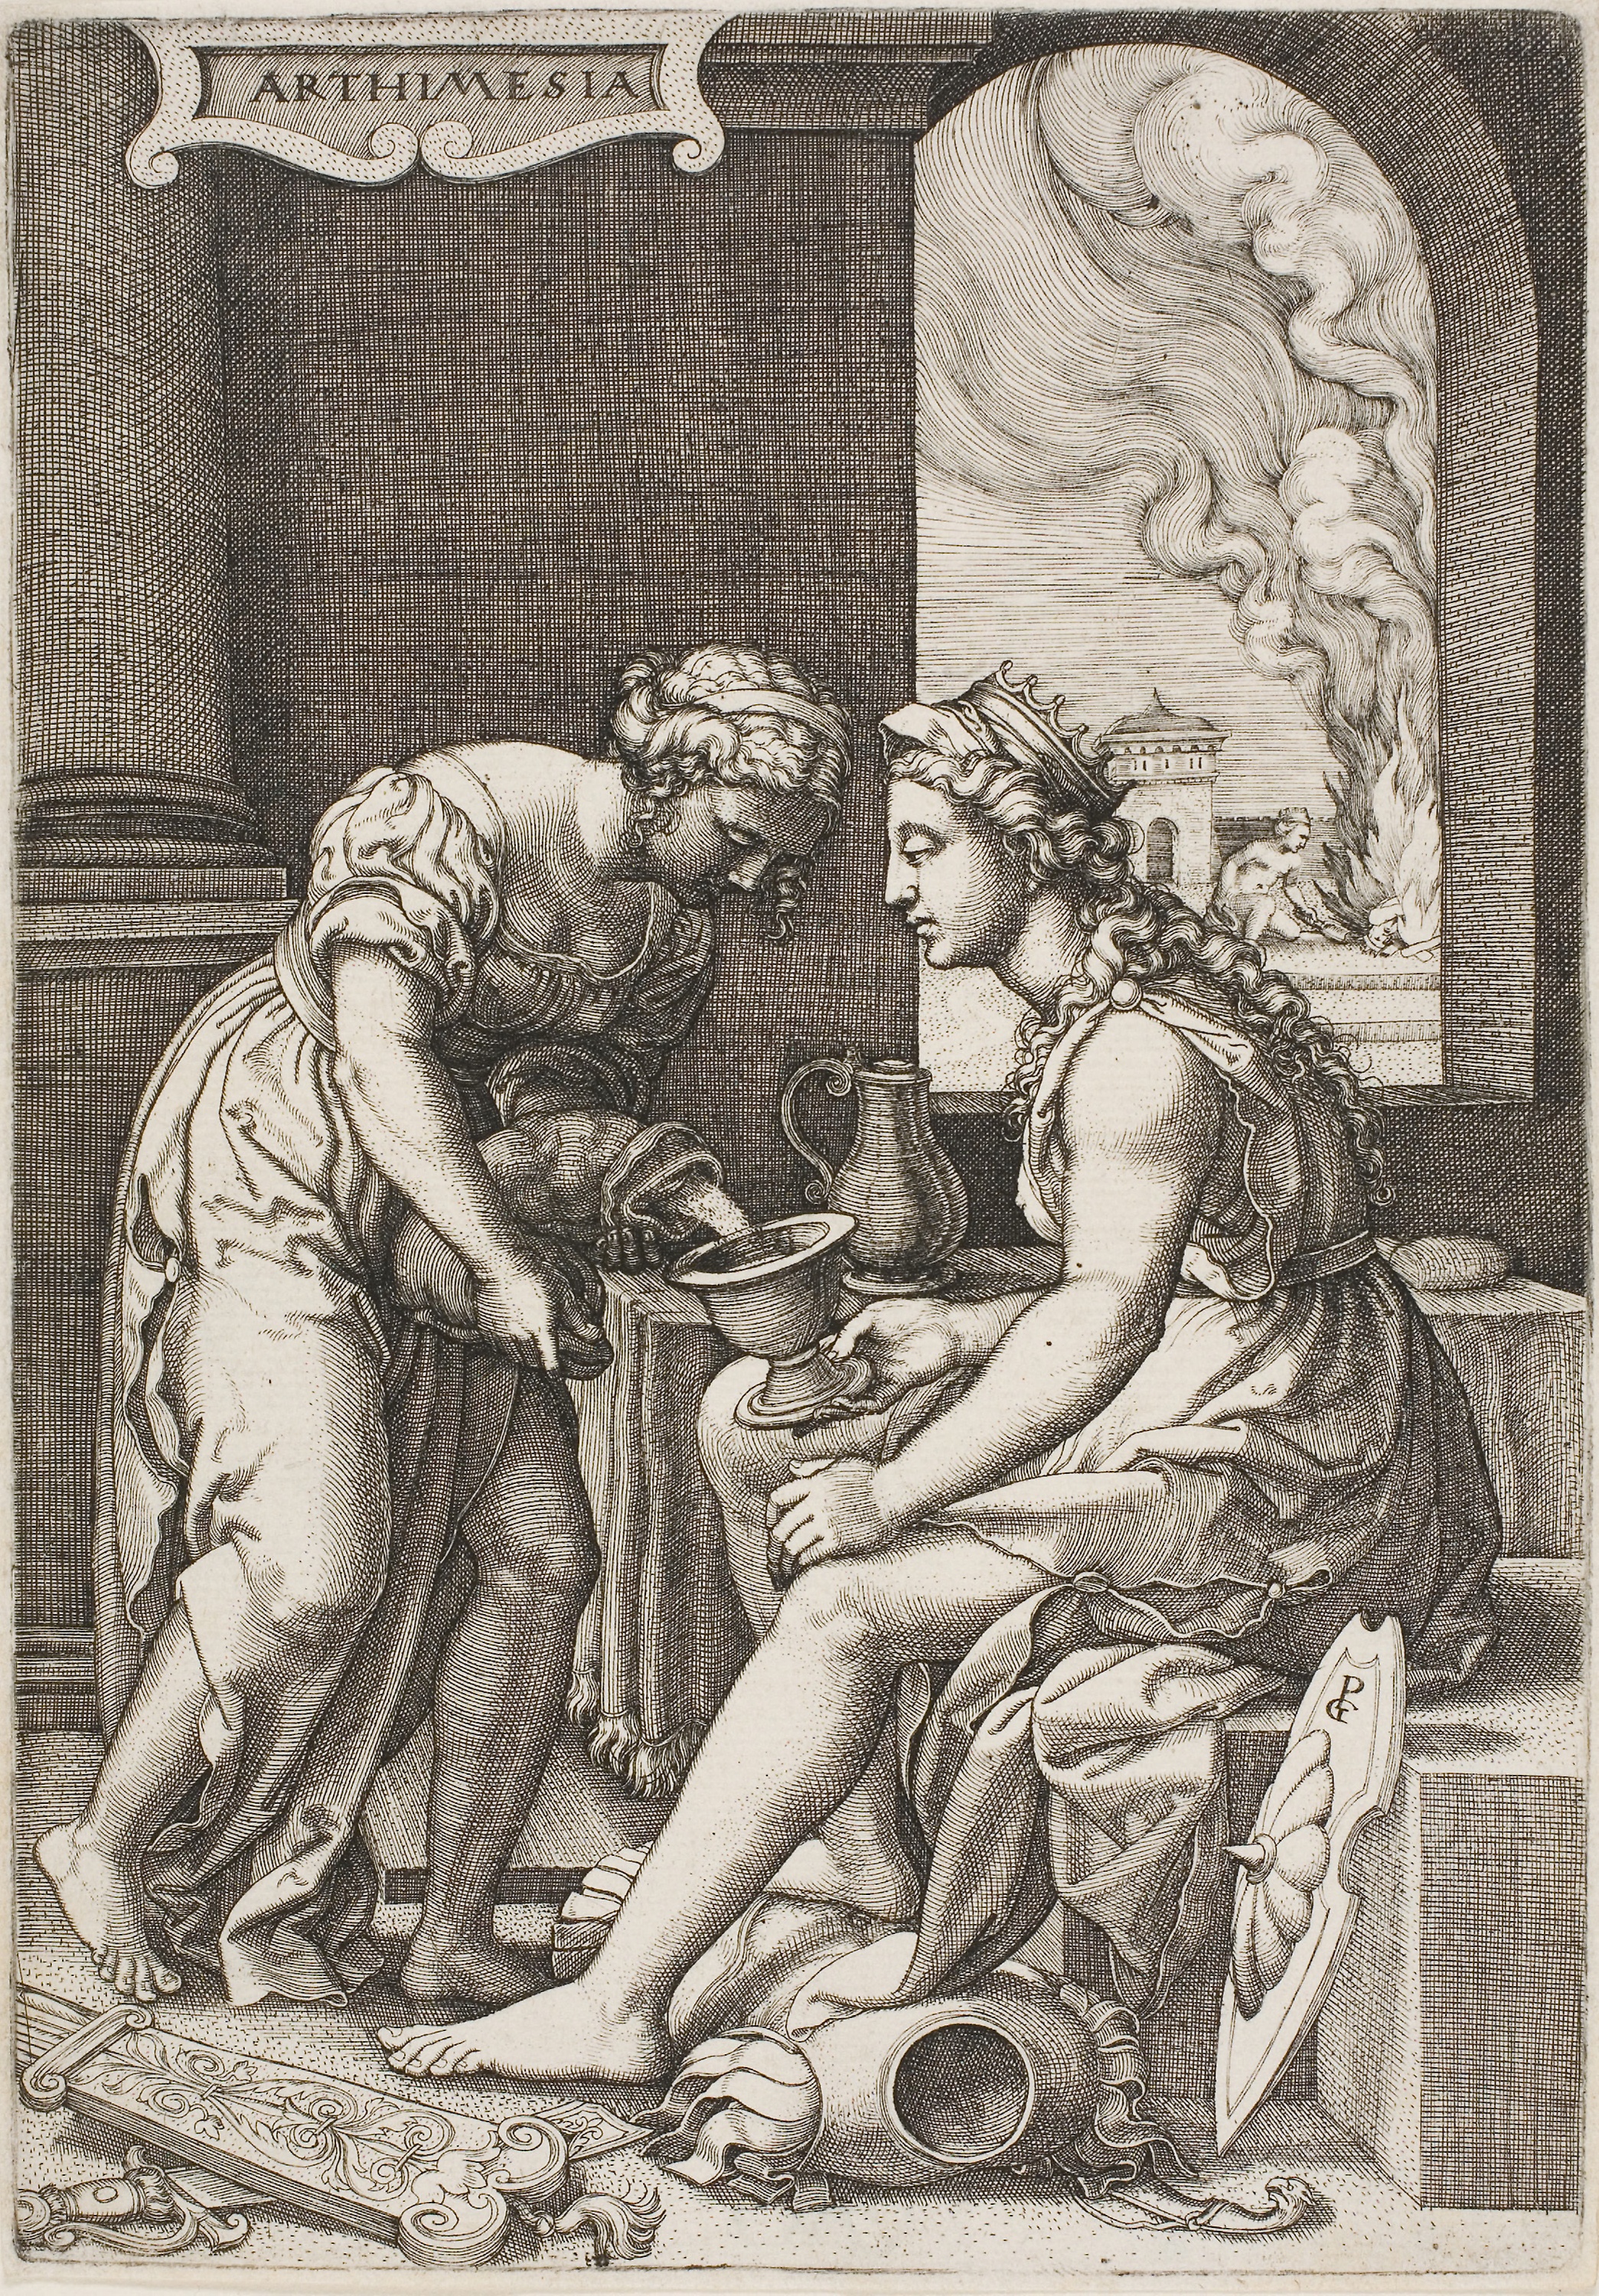
art, black and white, human behavior, mythology, interaction, history, monochrome, middle ages, illustration, fictional character, artwork, visual arts, drawing, ancient history